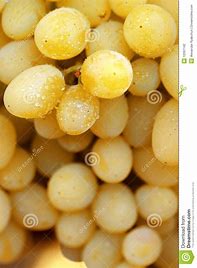
Label: Grapes